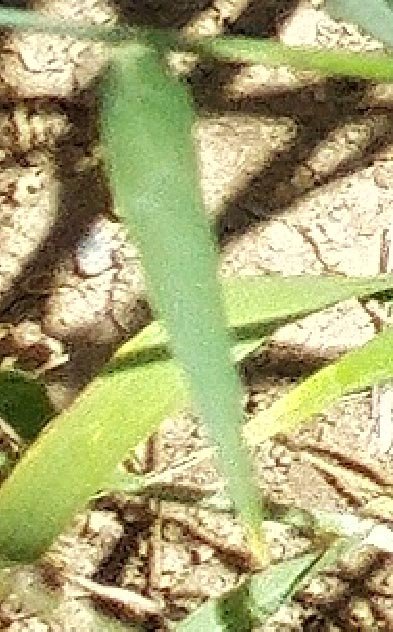
Label: Wheat___Healthy